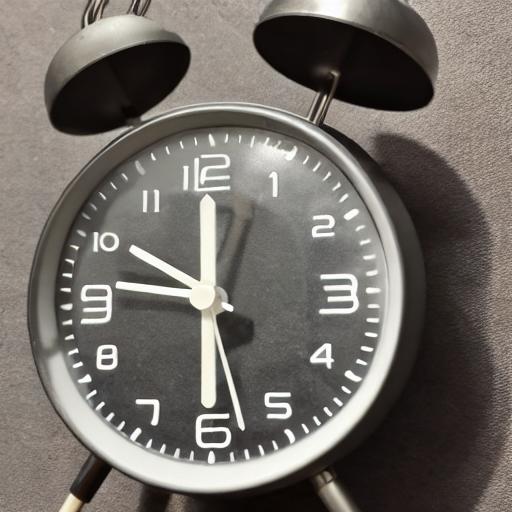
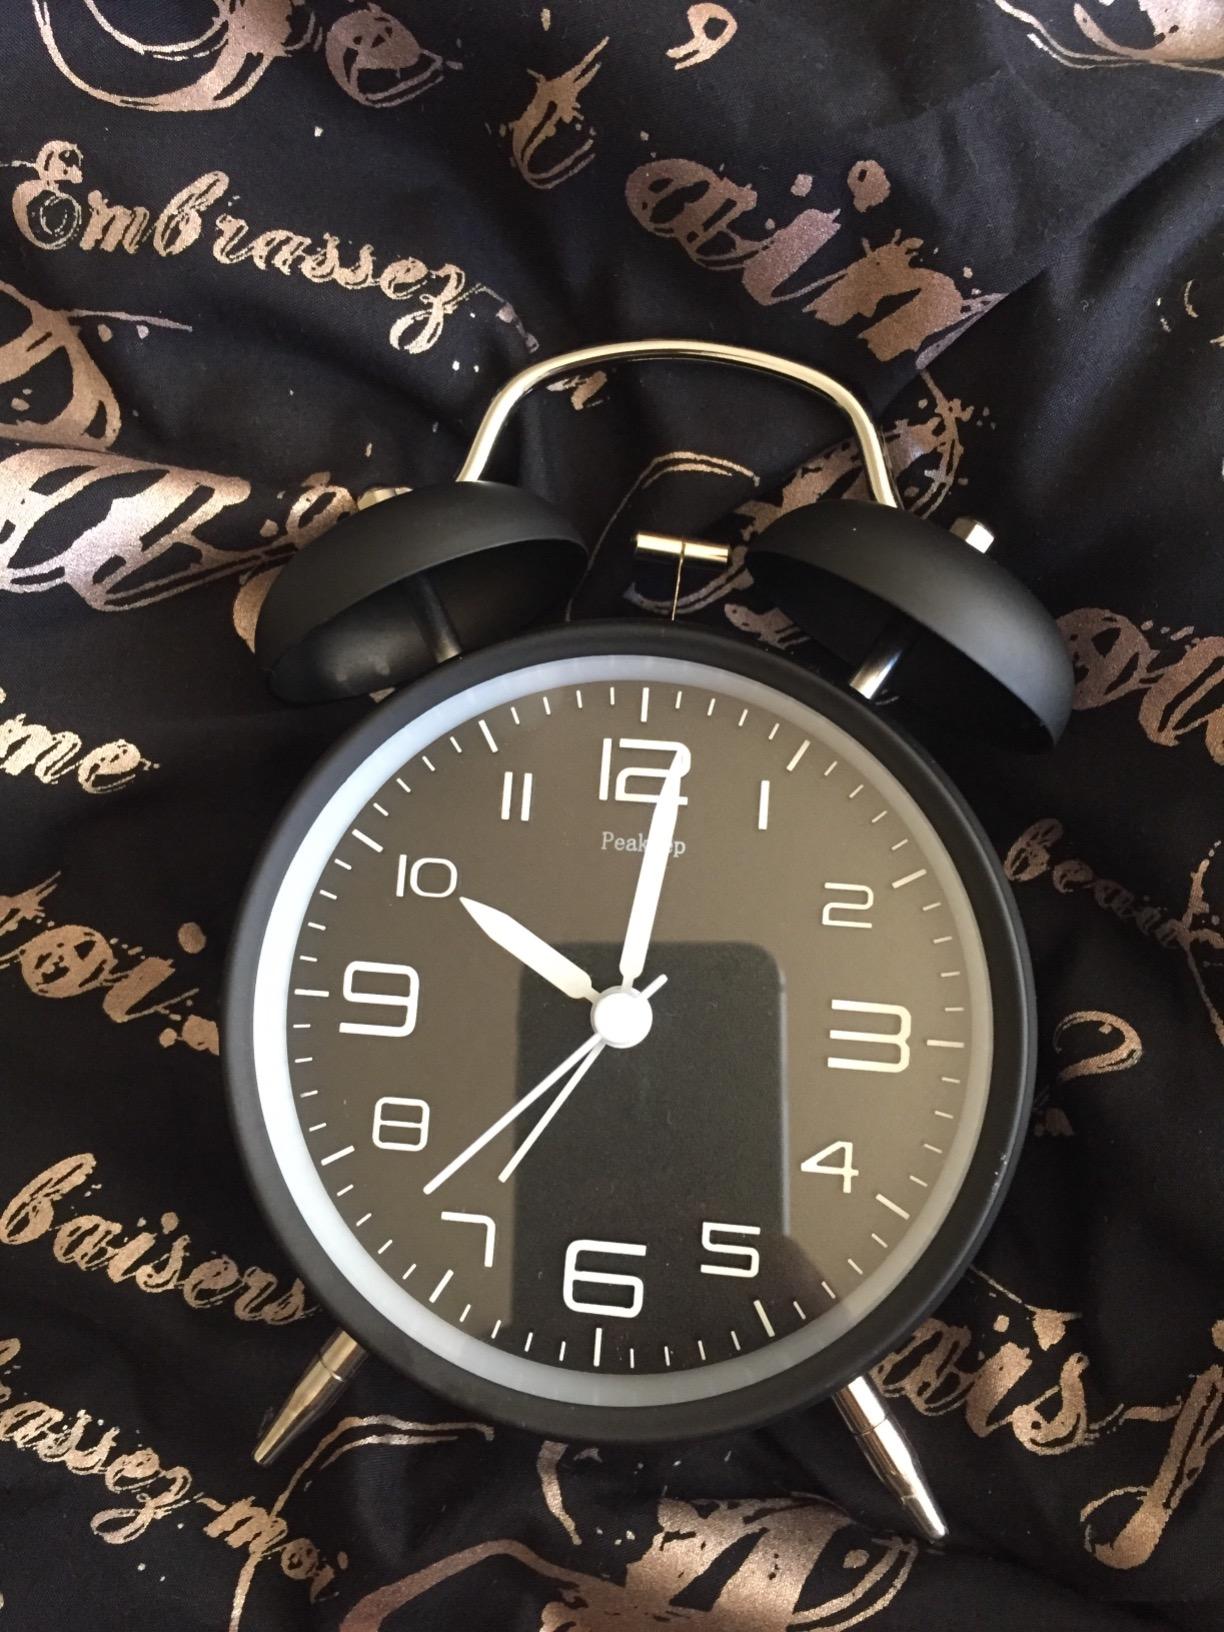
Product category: clock
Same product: no